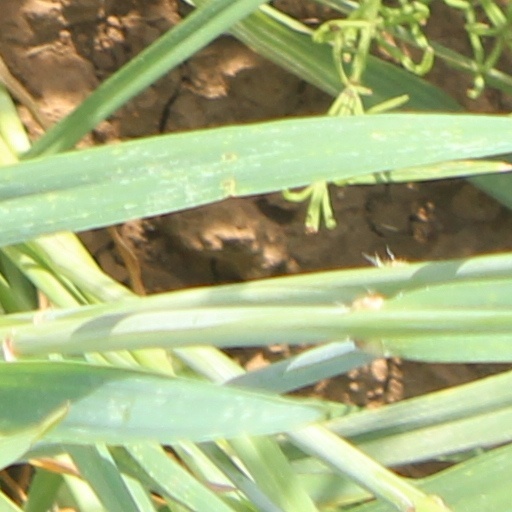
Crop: wheat